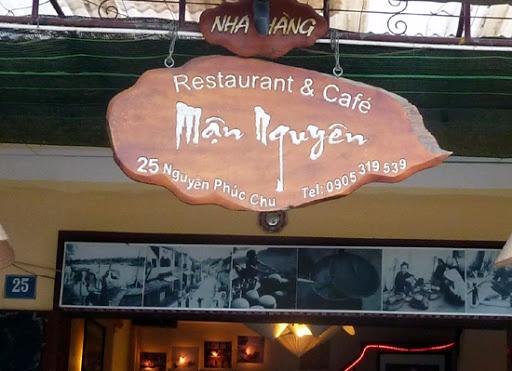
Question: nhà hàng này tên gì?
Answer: nhà hàng này tên mận nguyên